Jules Petiet

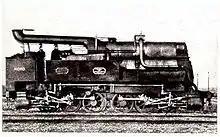
Petiet's Duplex 0-6-6-0T

Petiet expanded the fleet of Nord locomotives from 187 at his appointment in 1848 to 841 at his death in 1871.